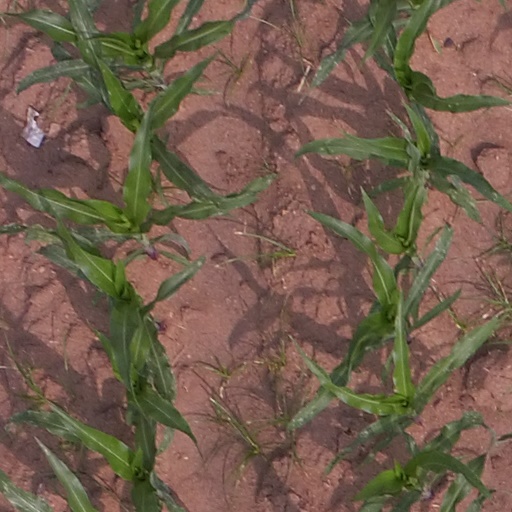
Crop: maize; corn